Johnny Bright

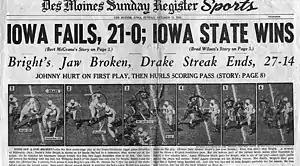
Johnny Bright Incident – October 21, 1951 "Des Moines Register" newspaper cover showing Robinson and Ultang photo sequence

Bright's participation as a halfback/quarterback in Drake's game against Oklahoma A&M on October 20, 1951, was controversial, as it marked the first time that such a prominent African-American athlete, with national fame (Bright was a pre-season Heisman Trophy candidate, and led the nation in total offense going into the game) and of critical importance to the success of his team (Drake was undefeated and carried a five-game winning streak into the contest, due in large part to his rushing and passing), played against Oklahoma A&M in a home game at Lewis Field, in Stillwater.